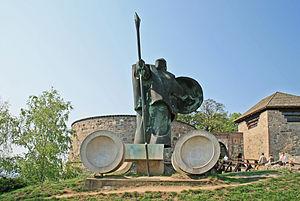
Statue près de l'entrée du Château de Esztergom, Hongrie